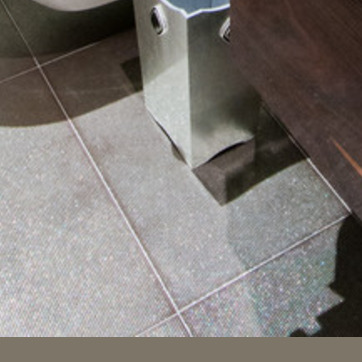
Material: tile